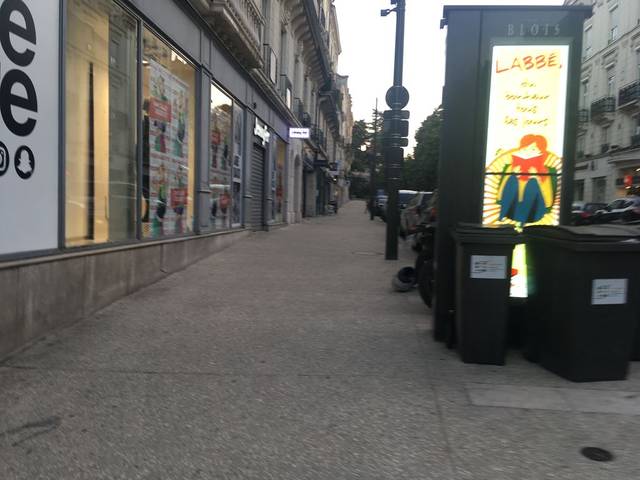
Region: France
Coordinates: 47.587, 1.332